Greater kudu

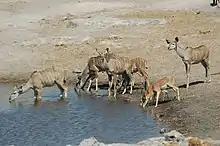
Female greater kudus and two impalas at waterhole, Namibia

During the day, greater kudus normally cease to be active and instead seek cover under woodland, especially during hot days. They feed and drink in the early morning and late afternoon, acquiring water from waterholes or roots and bulbs that have a high water content. Although they tend to stay in one area, the greater kudu may search over a large distance for water in times of drought, in southern Namibia where water is relatively scarce they have been known to cover extensive distances in very short periods of time.